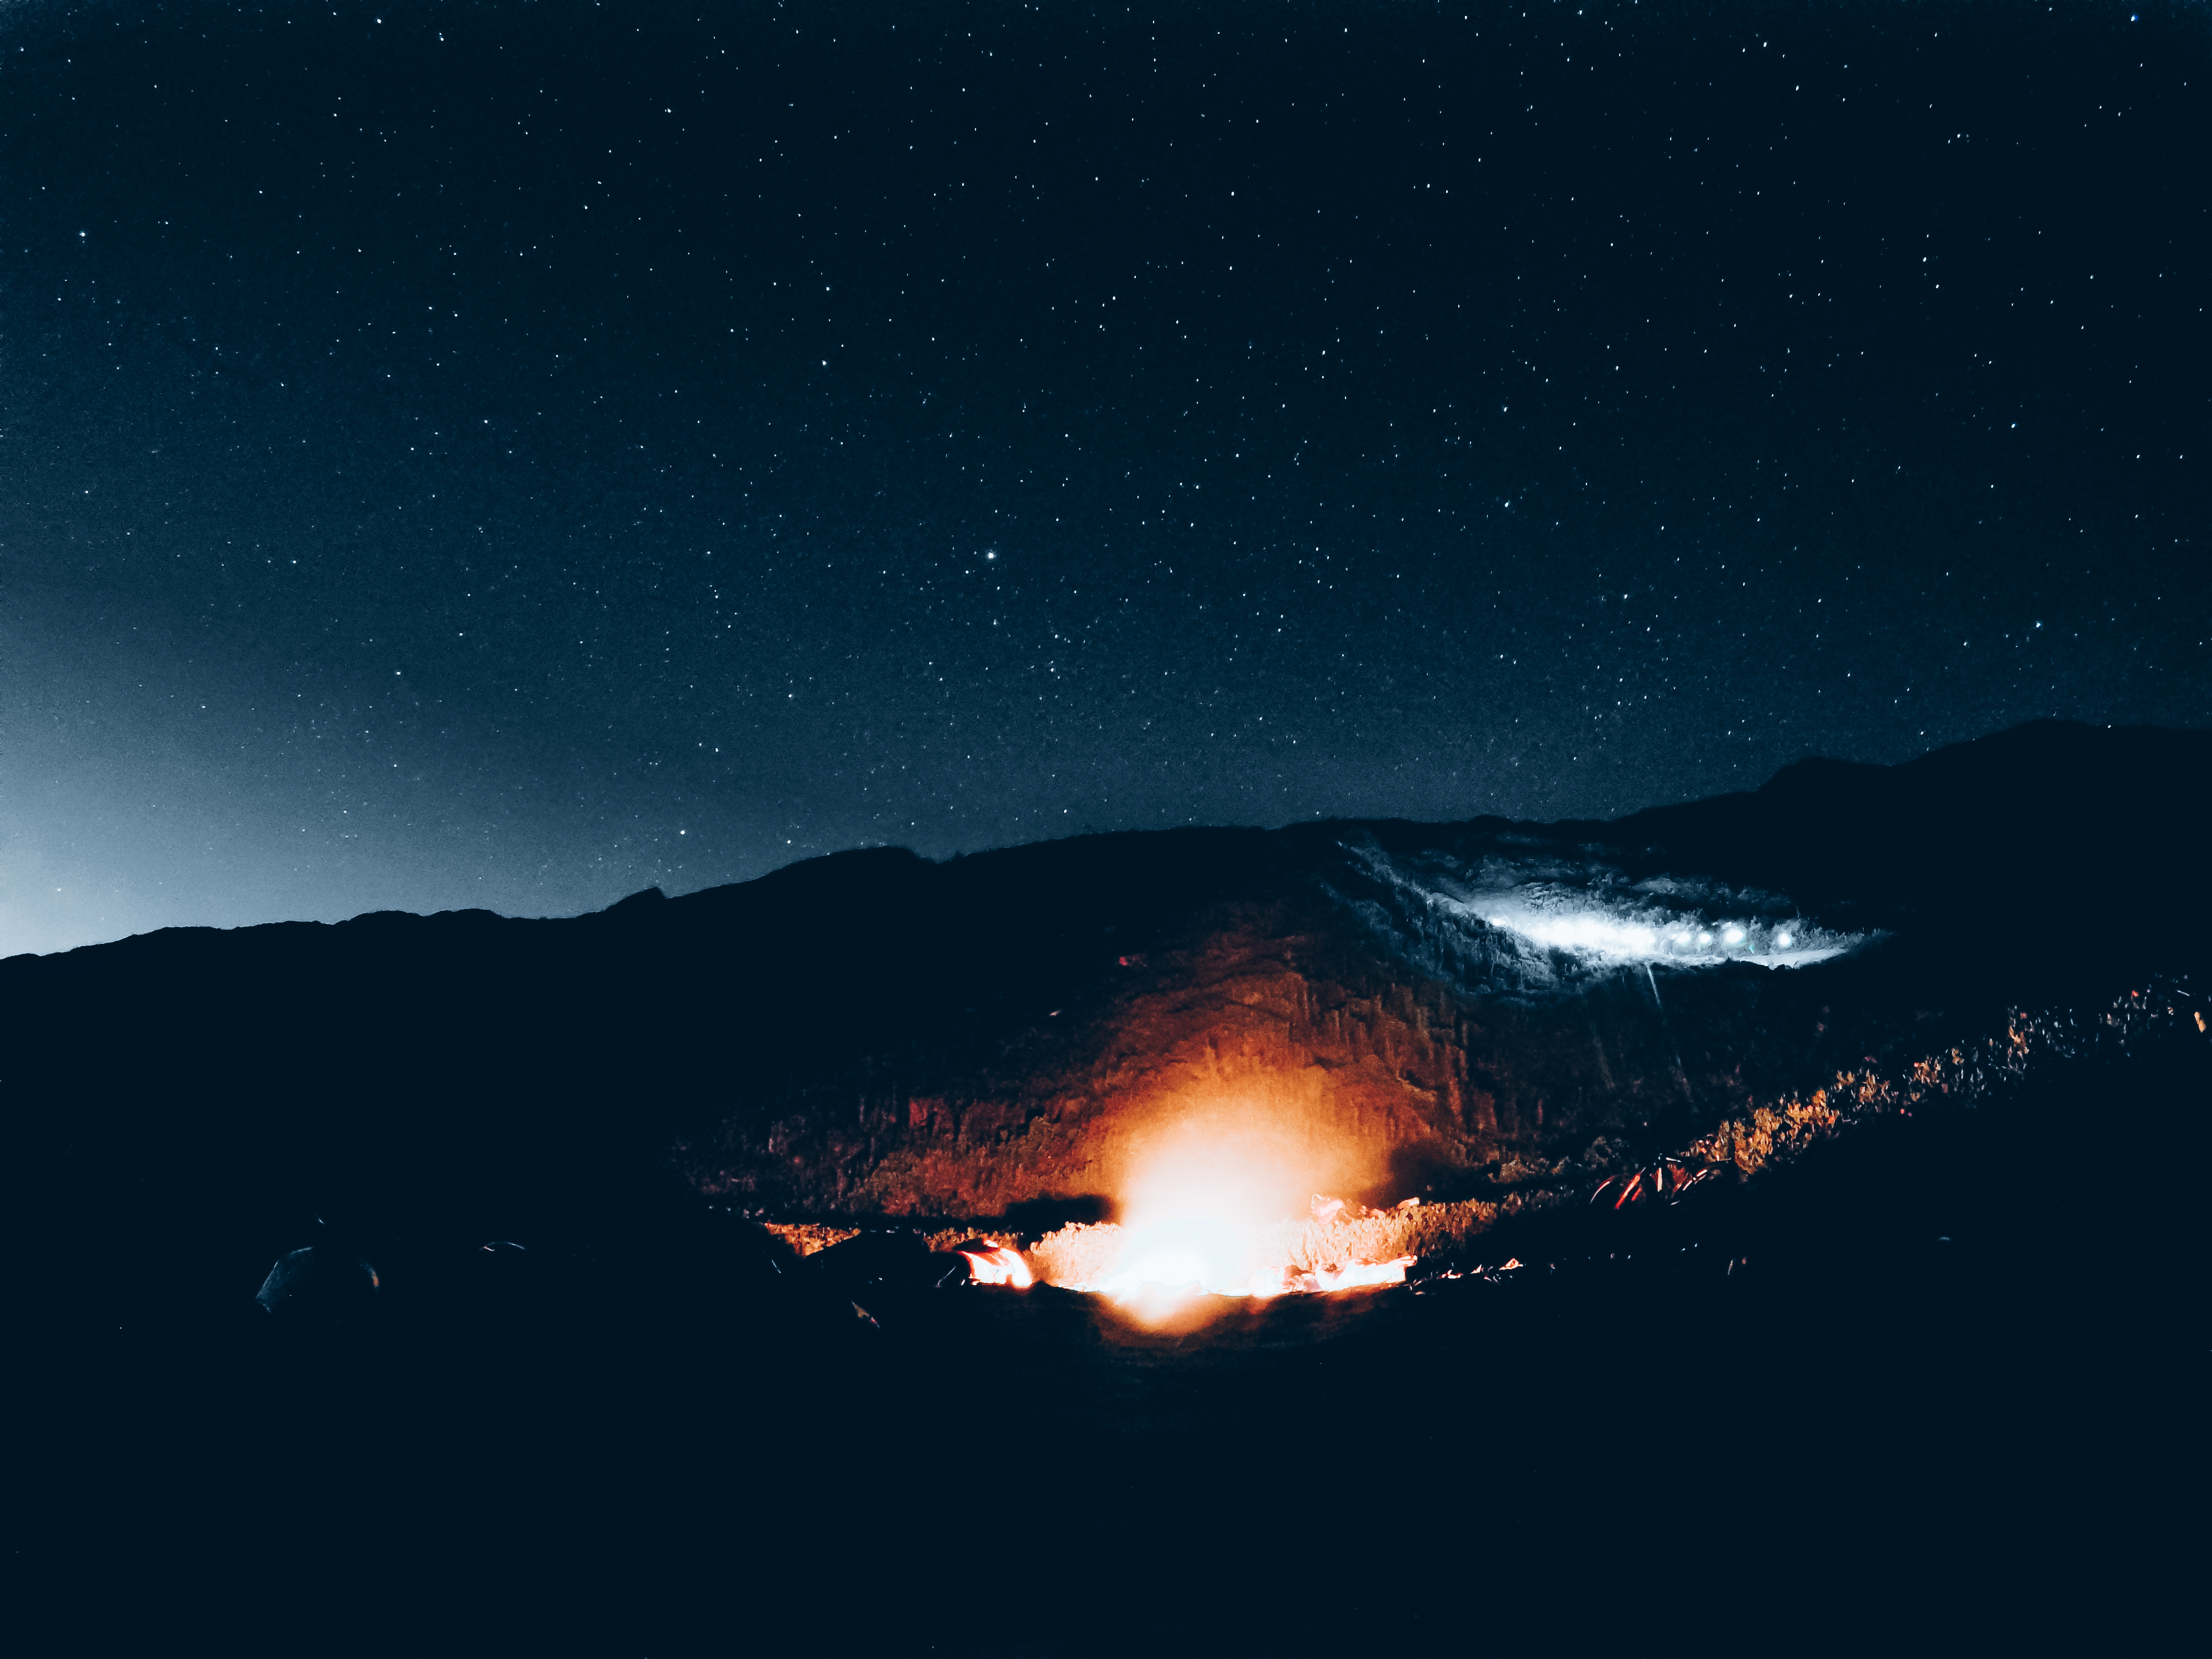
sky, night, star, atmosphere, space, darkness, moonlight, outer space, astronomy, midnight, astronomical object, atmosphere of earth, geological phenomenon